Hochgall

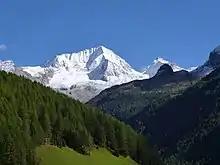
The Hochgall seen from Rein to the north. Right rear: the Wildgall

The Hochgall is a mountain of the Rieserferner group in the High Tauern. the summit is in South Tyrol, Italy, just 500 m from the Austrian border.